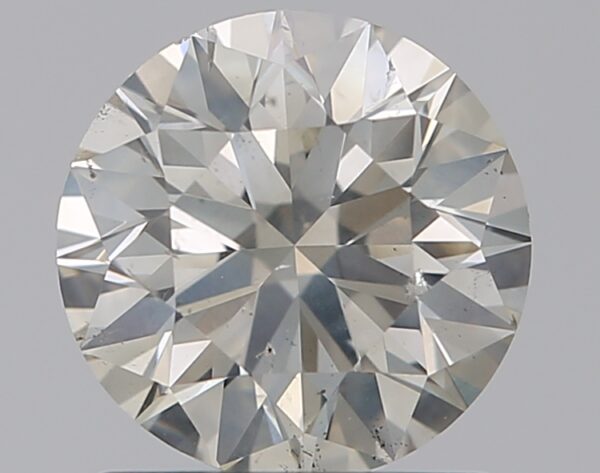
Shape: round
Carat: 1
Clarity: SI2
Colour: K
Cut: EX
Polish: EX
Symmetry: VG
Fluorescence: N
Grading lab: IGI
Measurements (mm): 6.41 x 6.36 x 3.97